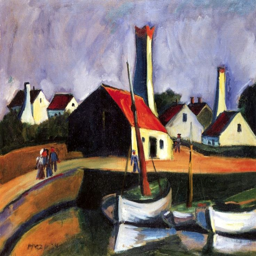
fishing port in painting artist .